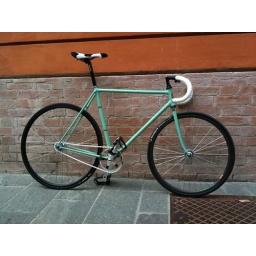
my cow fixie bike posing in street. Look at front wheel... 26'' and 28'' the rear!